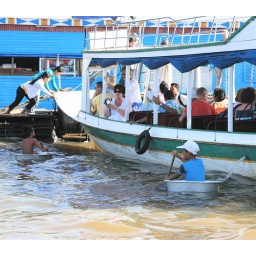
two boys in a tub a poignant holiday in Cambodia